Lebanese Arab Army

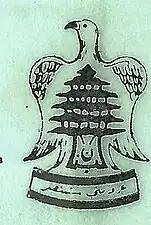
Emblem of the LAA (1976-78)

Upon its creation in January 1976, the LAA adopted as emblem a badge featuring an eagle with folded wings and a Lebanese Cedar tree at the centre, holding a scroll on its claws below, which portrayed the Militant group's ideology. The eagle itself symbolised Pan-Arabism, whilst the Cedar tree represented Lebanon, and the trunk of the tree featured "Lebanon" written in Arabic script. In the scroll at the bottom was depicted a quote in Arabic that translates as "My Arabism will prevail."